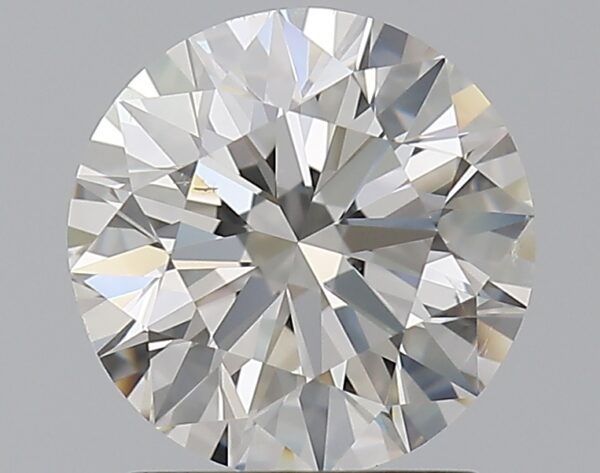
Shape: round
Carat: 1.5
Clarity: SI1
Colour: H
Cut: EX
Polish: EX
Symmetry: EX
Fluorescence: N
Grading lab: GIA
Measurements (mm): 7.26 x 7.31 x 4.55